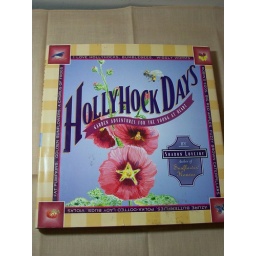
A cute book on things to do in the garden that are fun and easy.